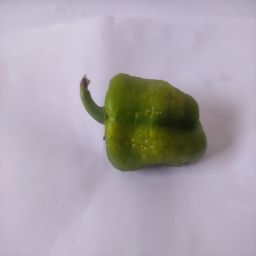
Crop: Bell Pepper
Quality: Ripe